Liège

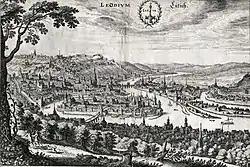
Liège in 1650

The strategic position of Liège has made it a frequent target of armies and insurgencies over the centuries. It was fortified early on with a castle on the steep hill that overlooks the city's western side. During this medieval period, three women from the Liège region made significant contributions to Christian spirituality: Elizabeth of Spalbeek, Christina the Astonishing, and Marie of Oignies.